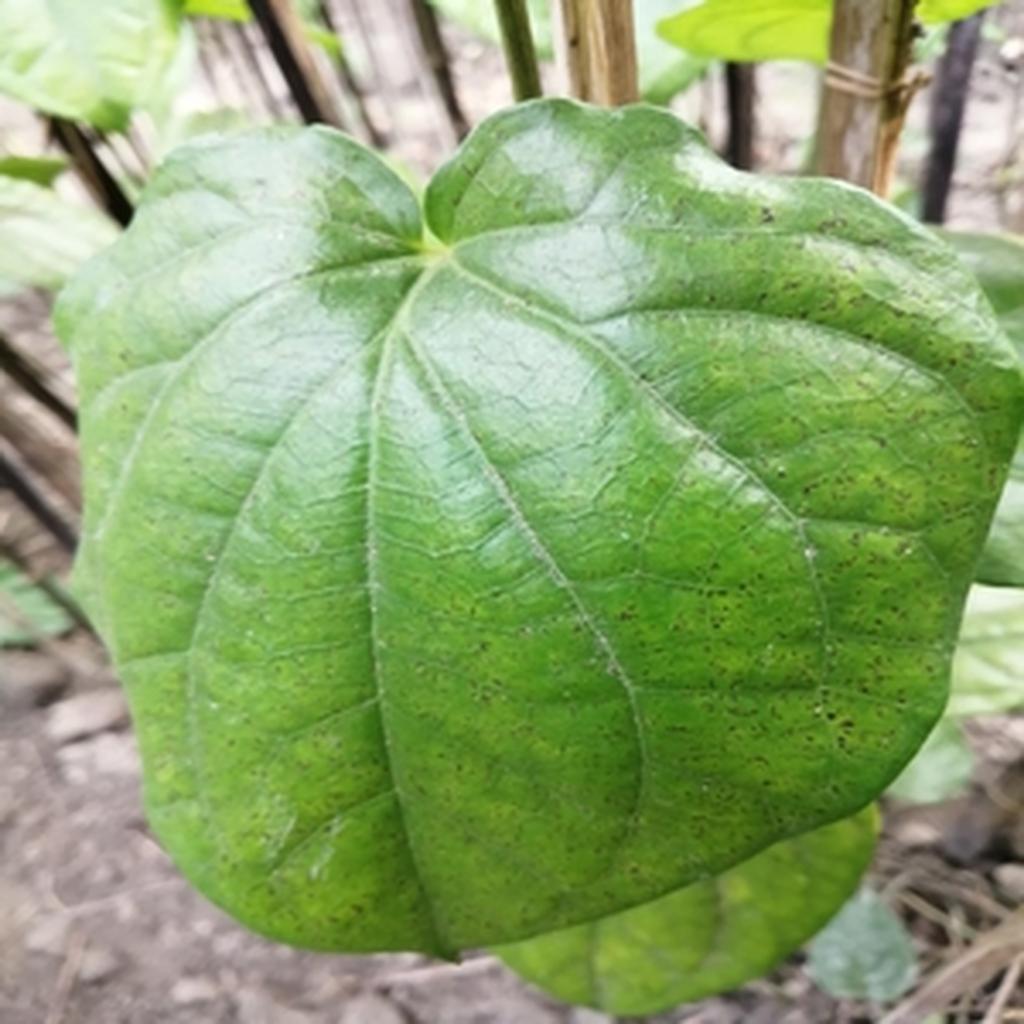
Label: Leaf_Spot